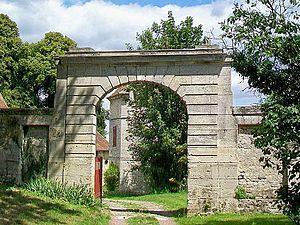
Portail de la ferme des Moutons blancs, ancienne ferme du prieuré de 1764 (au nord du château), avec vue sur le pigeonnier du Roy.
Le prieuré Saint-Christophe-en-Halatte est un ancien prieuré clunisien, dépendant du prieuré Notre-Dame de La Charité-sur-Loire, et situé sur la commune de Fleurines, en France. Il remplace une ancienne abbaye appauvrie, qui est relevée en 1061 par le seigneur Galeran de Senlis. Les moines n'observant pas la discipline, il décide de les soumettre à la règle stricte de l'ordre de Cluny, qui n'accepte que des prieurés. La fondation a lieu en 1083 par le don de l'ancienne abbaye au prieuré de La Charité. Le nouvel établissement est richement doté, et devient l'un des principaux propriétaires forestiers de la région. L'église du prieuré est édifiée entre 1150 et 1160 environ dans le style gothique primitif, encore largement influencé par le roman, par des artisans impliqués dans le chantier de la cathédrale Notre-Dame de Senlis. L'histoire administrative du prieuré est connue dans maints détails, de même que son histoire économique, mais l'on ignore tout sur sa vie spirituelle, même le nombre de religieux ayant formé la communauté n'étant pas connu. Le prieuré détient la justice seigneuriale sur ses terres.